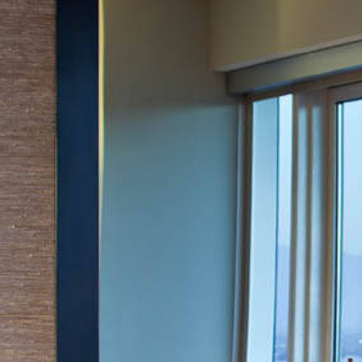
Material: mirror